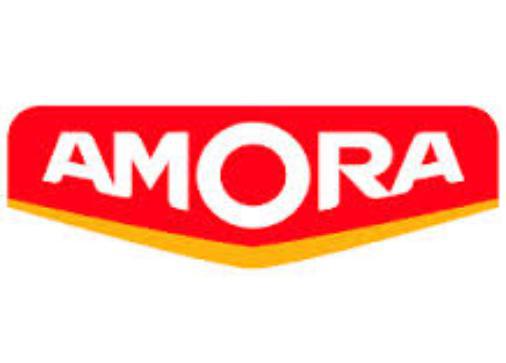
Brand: Amora
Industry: Food